Kutno

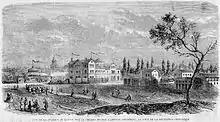
Kutno train station in the 1860s

1 July 1504: Mikołaj of Kutno gained the right to hold the St. Wawrzyniec fair, improving the development of the town's trade. In 1701, the Kucieński family gave up Kutno to Anna Zamojska. The Zamoyski family fought amongst themselves for the property for a long time. The town fell into debt but the situation had normalized when Andrzej Hieronim Zamoyski became the owner of Kutno. During that time Kutno was a town of prosperity and development. A route connecting Warsaw with Poznań and Dresden ran through the town in the 18th century and King Augustus III of Poland often traveled that route. The town's prestige increased after Augustus III ordered the construction of the Postal Palace and consequently, the Saxon Palace was built between 1750 and 1753, after a royal track leading from Dresden to Warsaw had been built. The palace was decorated with rich interiors according to John M Walter's plans. In 1753, Kutno was completely burned, resulting in the loss of the town records along with the settlement grant. After the fire, the King's Lord Councillor Andrzej Zamoyski left Kutno in order to obtain another settlement grant, however, the town suffered another fire due to one of the many army march-passes in 1774 and the easygoing attitude of soldiers.